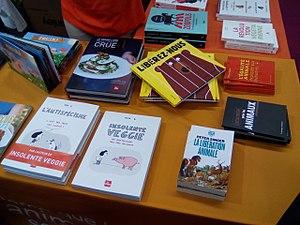
Salon Vivre autrement
Insolente Veggie est une série de bande dessinée de la dessinatrice et militante antispéciste végane Rosa B, créée en 2015 et publiée par les Éditions La Plage.